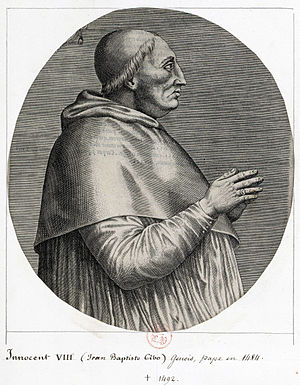
Pave Innocens 8.
Giovanni Battista Cibò med pavenavnet Innocens 8. var pave fra 29. august 1484 og frem til sin død 8 år senere. Han er især kendt for at have fået verdens første blodtransfusion.